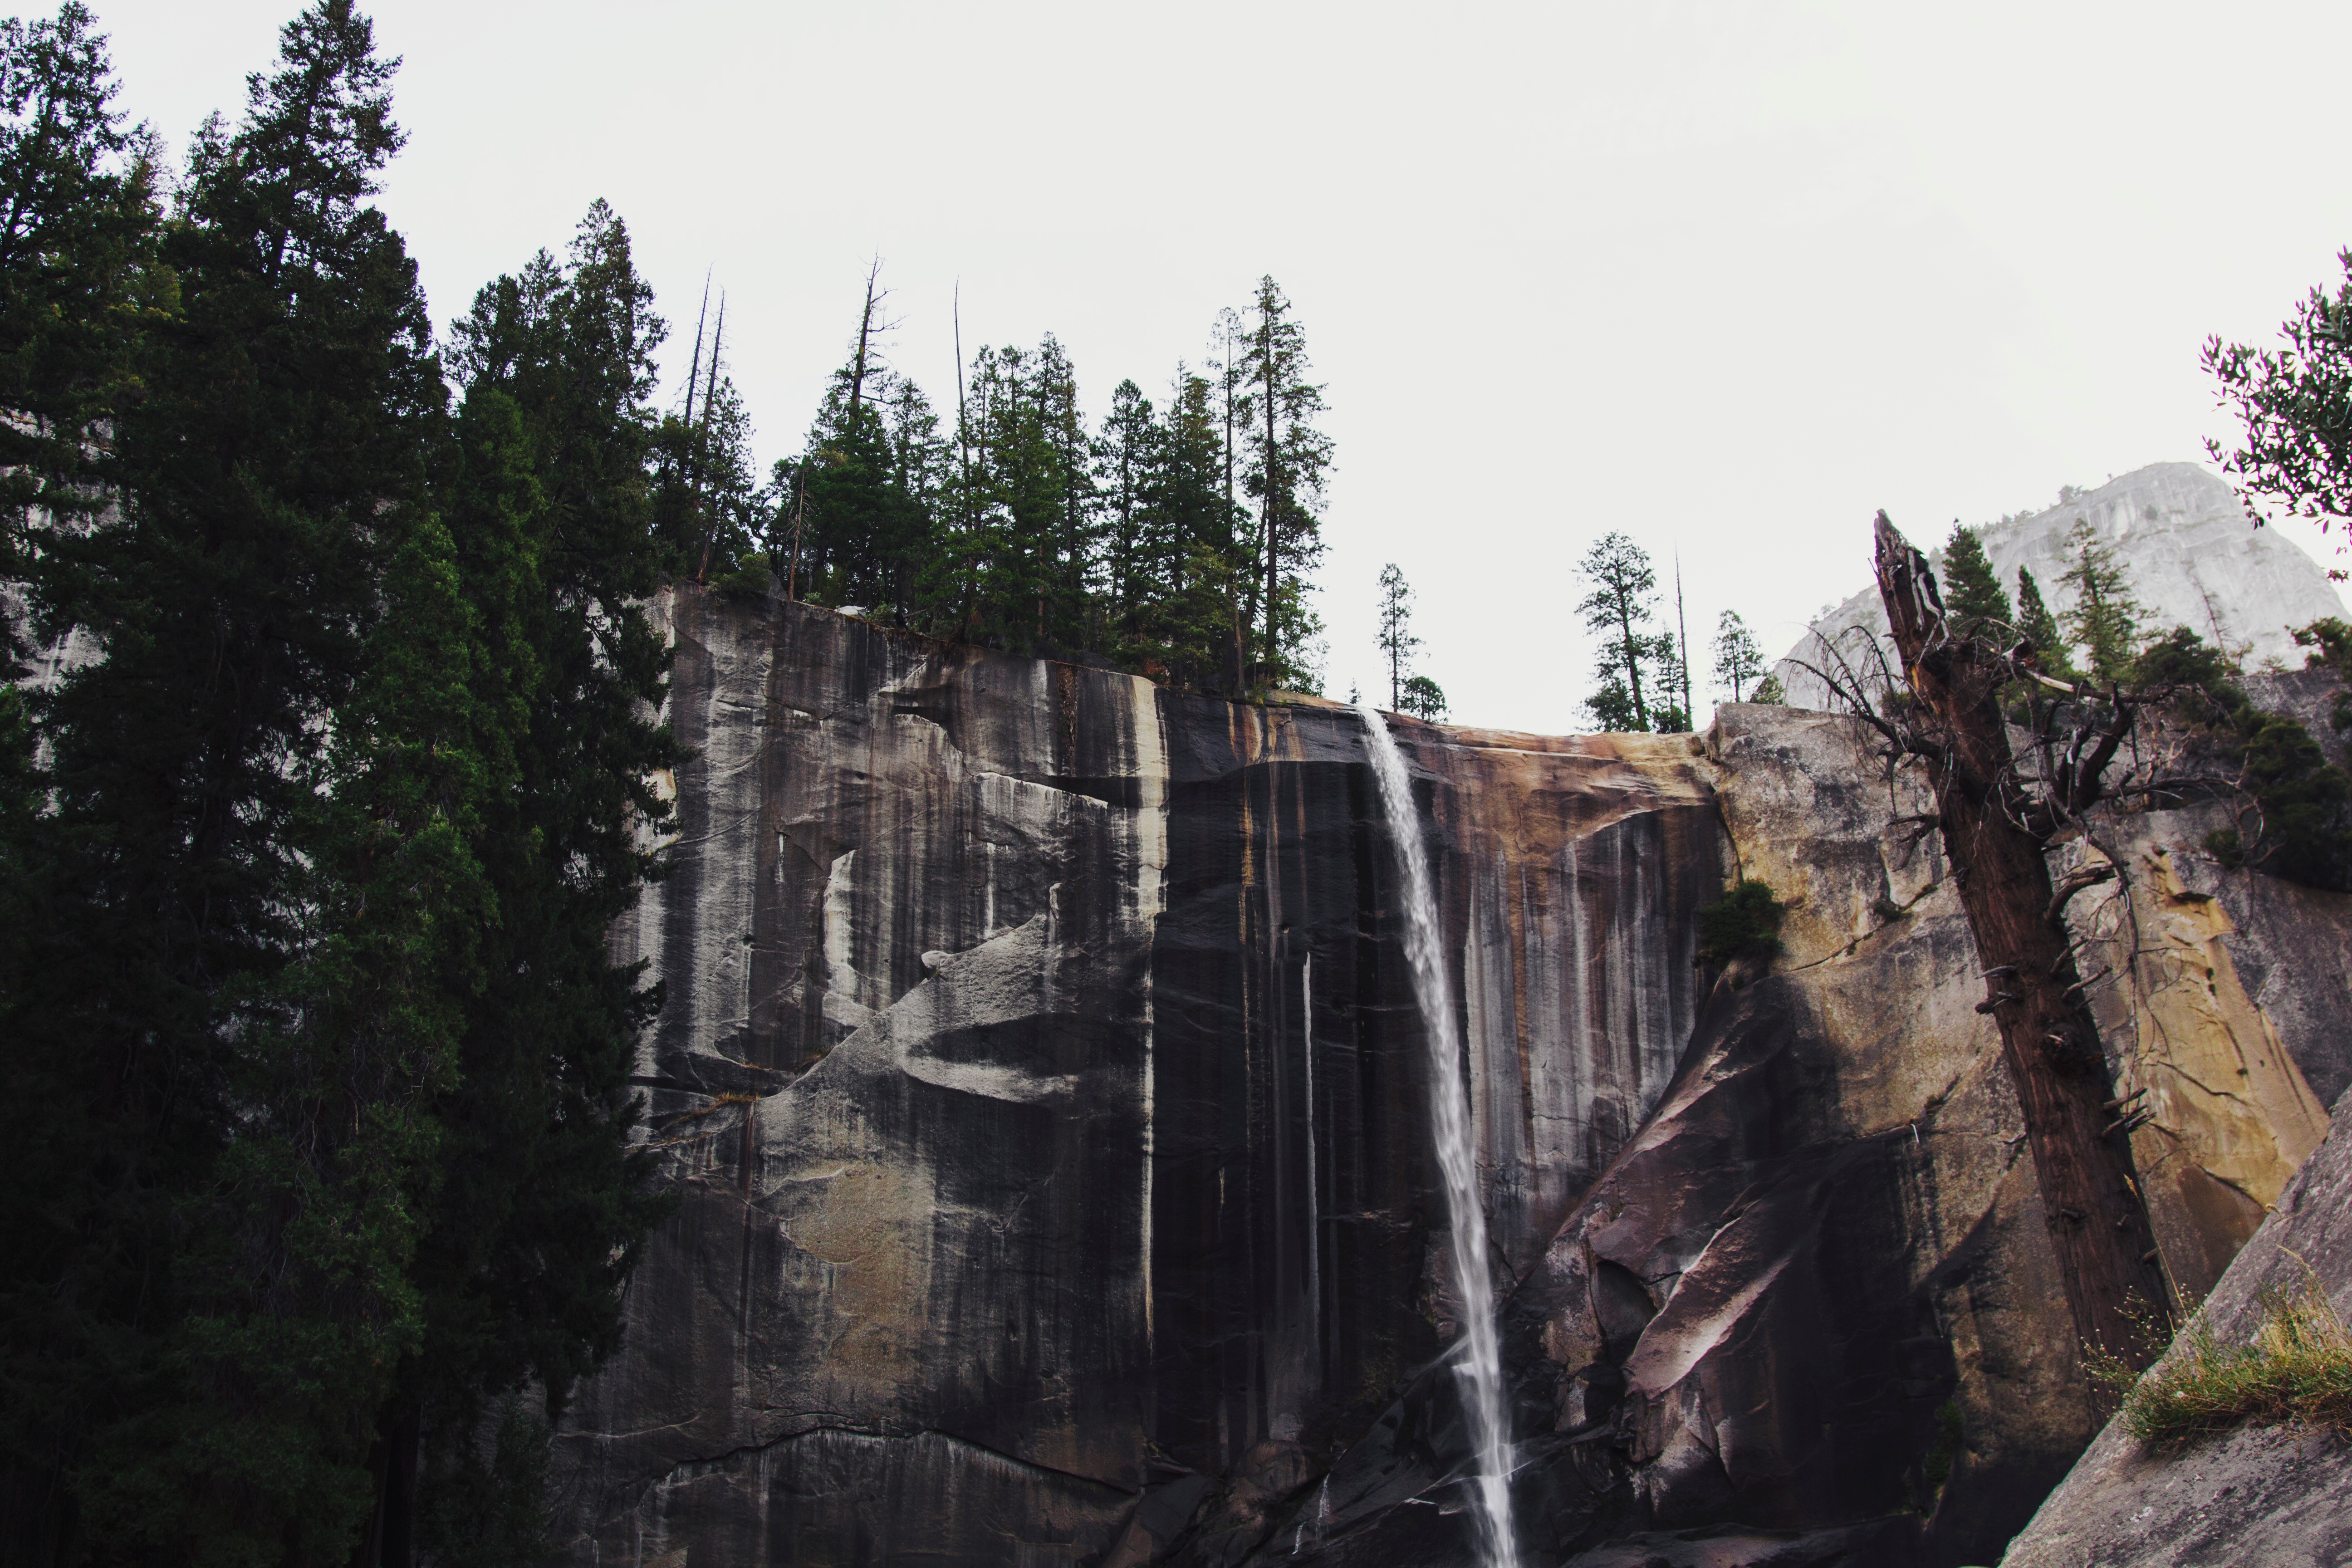
rock, waterfall, cliff, terrain, waterway, water feature